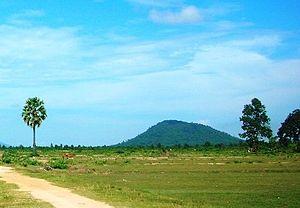
Phnom Bok est une colline au nord-est du Baray oriental au Cambodge où est bâti un temple à son sommet.